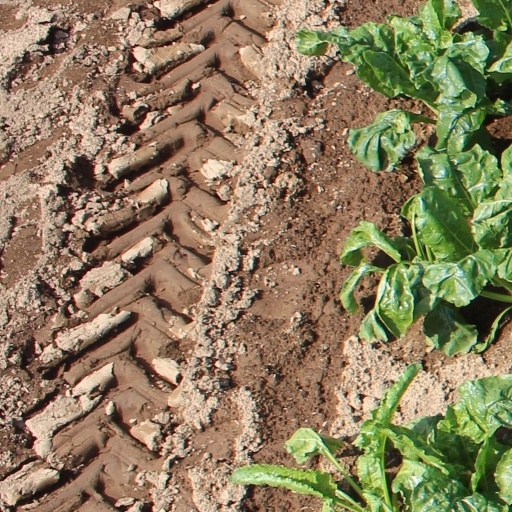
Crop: sugar beet